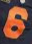
Number: 6